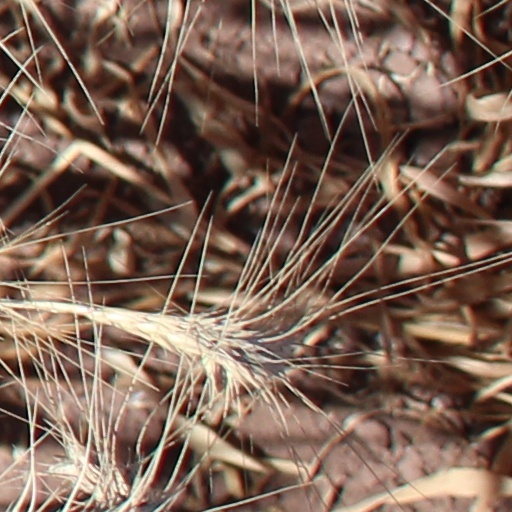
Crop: wheat